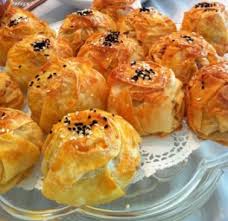
Yemek: borek